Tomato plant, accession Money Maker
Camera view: vertical (180 deg); turntable rotation: 60 degrees
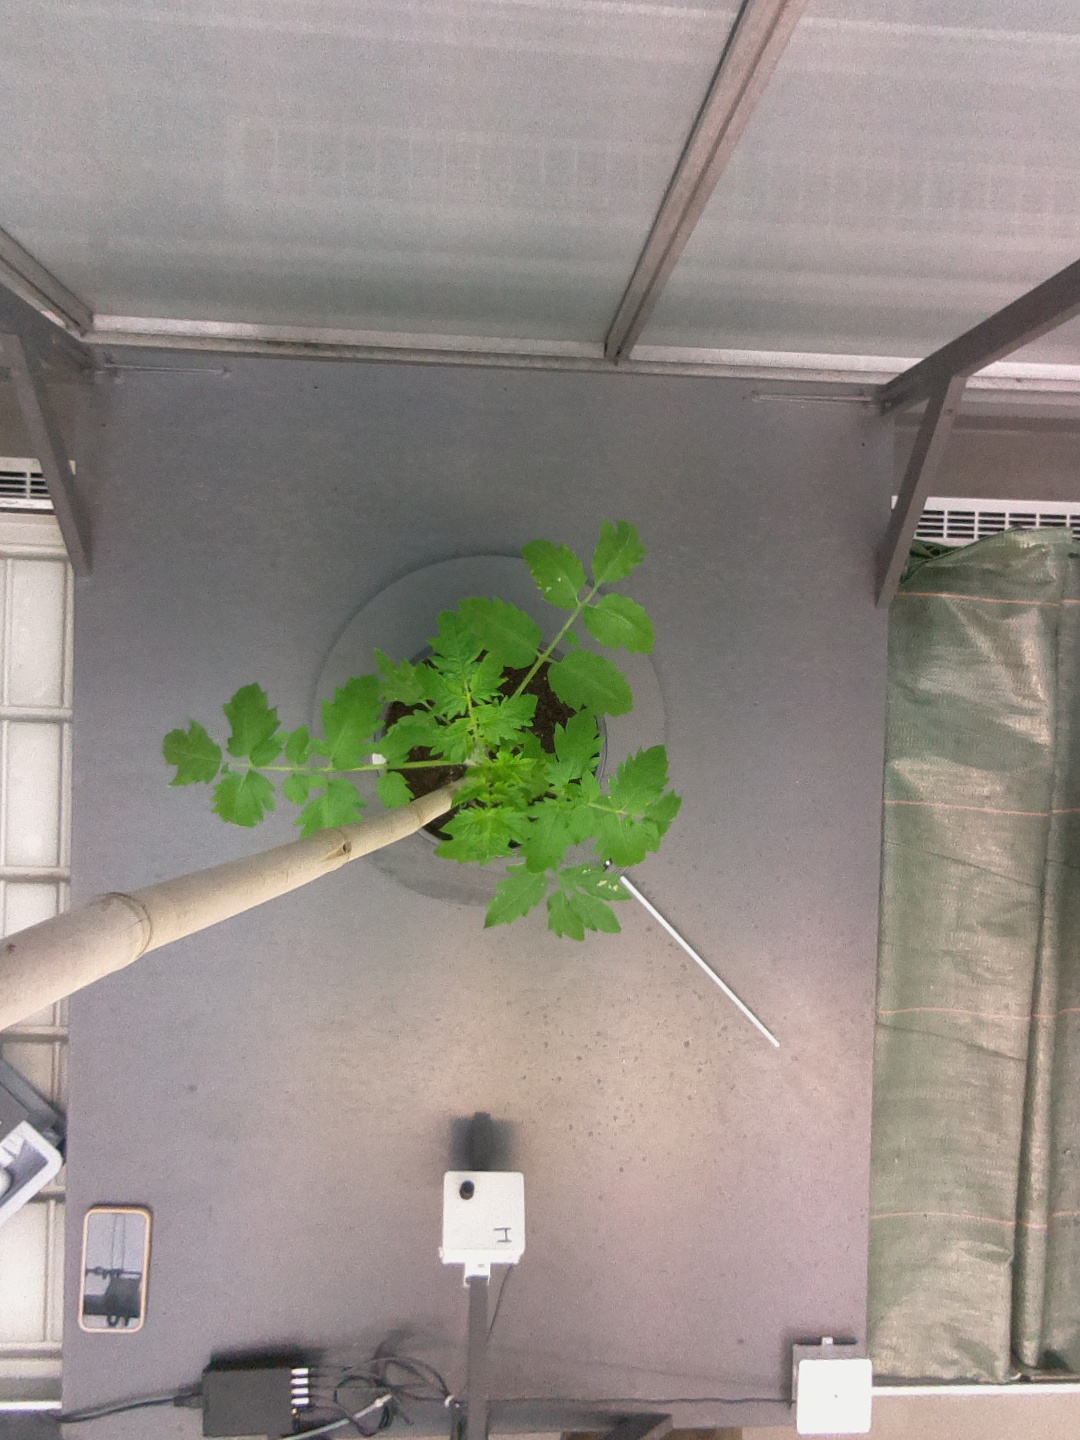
BBCH growth stage 13: 6 of true leaves visible